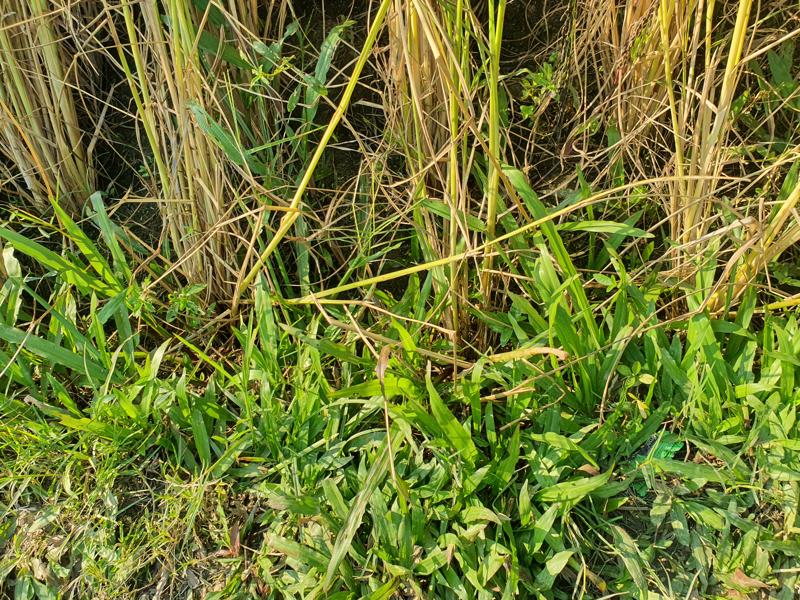
Weed species: Paspalum scrobiculatum